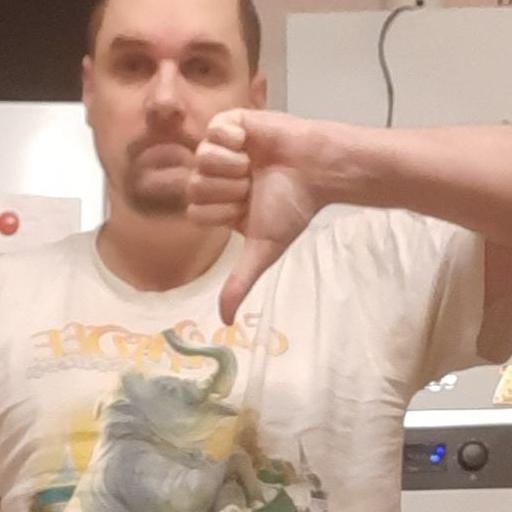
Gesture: dislike